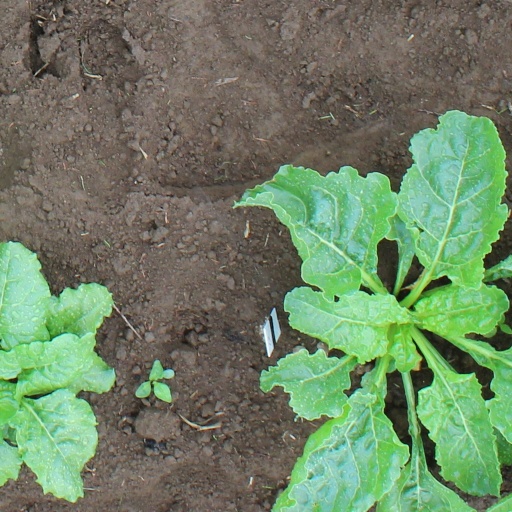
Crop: sugar beet